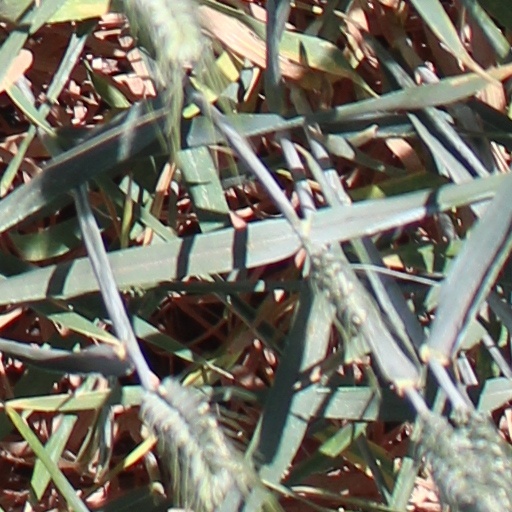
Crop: wheat